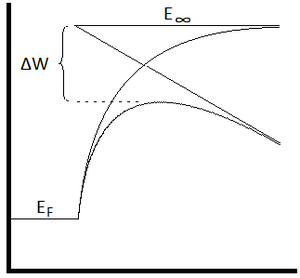
L'effet Schottky ou amplification par effet de champ de l'émission thermoionique est un phénomène en physique de la matière condensée nommé d'après Walter Schottky. Dans les appareils émetteurs d'électrons, en particulier les canons à électrons, l'émetteur d'électron thermionique subira une différence de potentiel négative par rapport à son environnement. Ceci crée un champ électrique d'intensité F à la surface de l'émetteur. Sans le champ, la barrière de surface, vue par un électron s'échappant du niveau de Fermi à une hauteur W, est égale au travail de sortie local. Le champ électrique abaisse cette barrière d'une quantité ΔW, et accroît ainsi l'émission de courant. Ceci peut être modélisé par une simple modification de l'équation de Richardson, en remplaçant W par. Cette équation s'écrit donc :